Antoine Bruni d'Entrecasteaux

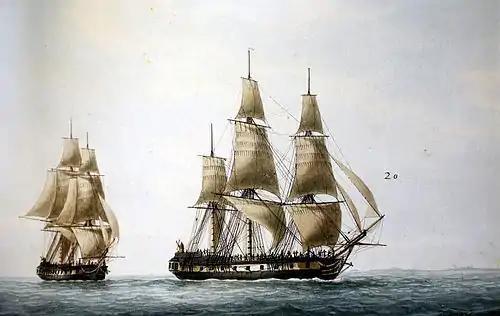
The frigates and

In September 1791, the French Assembly decided to send an expedition in search of Jean-François de La Pérouse, who had not been heard of since leaving Botany Bay in March 1788. Bruni d'Entrecasteaux was selected to command this expedition. He was given a frigate, (500 tons), with Lieutenant Jean-Louis d'Hesmity-d'Auribeau as his second-in-command and Élisabeth Rossel among the other officers. A similar ship, , was placed under Jean-Michel Huon de Kermadec, with de Trobriand as his second-in-command. A distinguished hydrographical engineer, Beautemps-Beaupré, served as the hydrographer of the expedition.